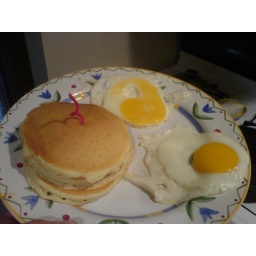
Breakfast in bed for the birthday girl